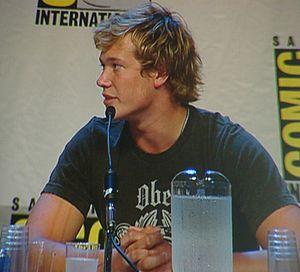
Eragon est le héros des cycles L'Héritage et Légendes d'Alagaësia écrits par Christopher Paolini.
Edward « Ed » John Speleers, né le 7 avril 1988 à Chichester, est un acteur britannique, principalement connu pour avoir tenu le premier rôle du film Eragon en 2006.